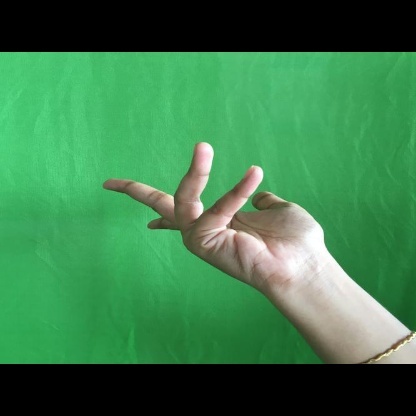
Mudra: Alapadmam